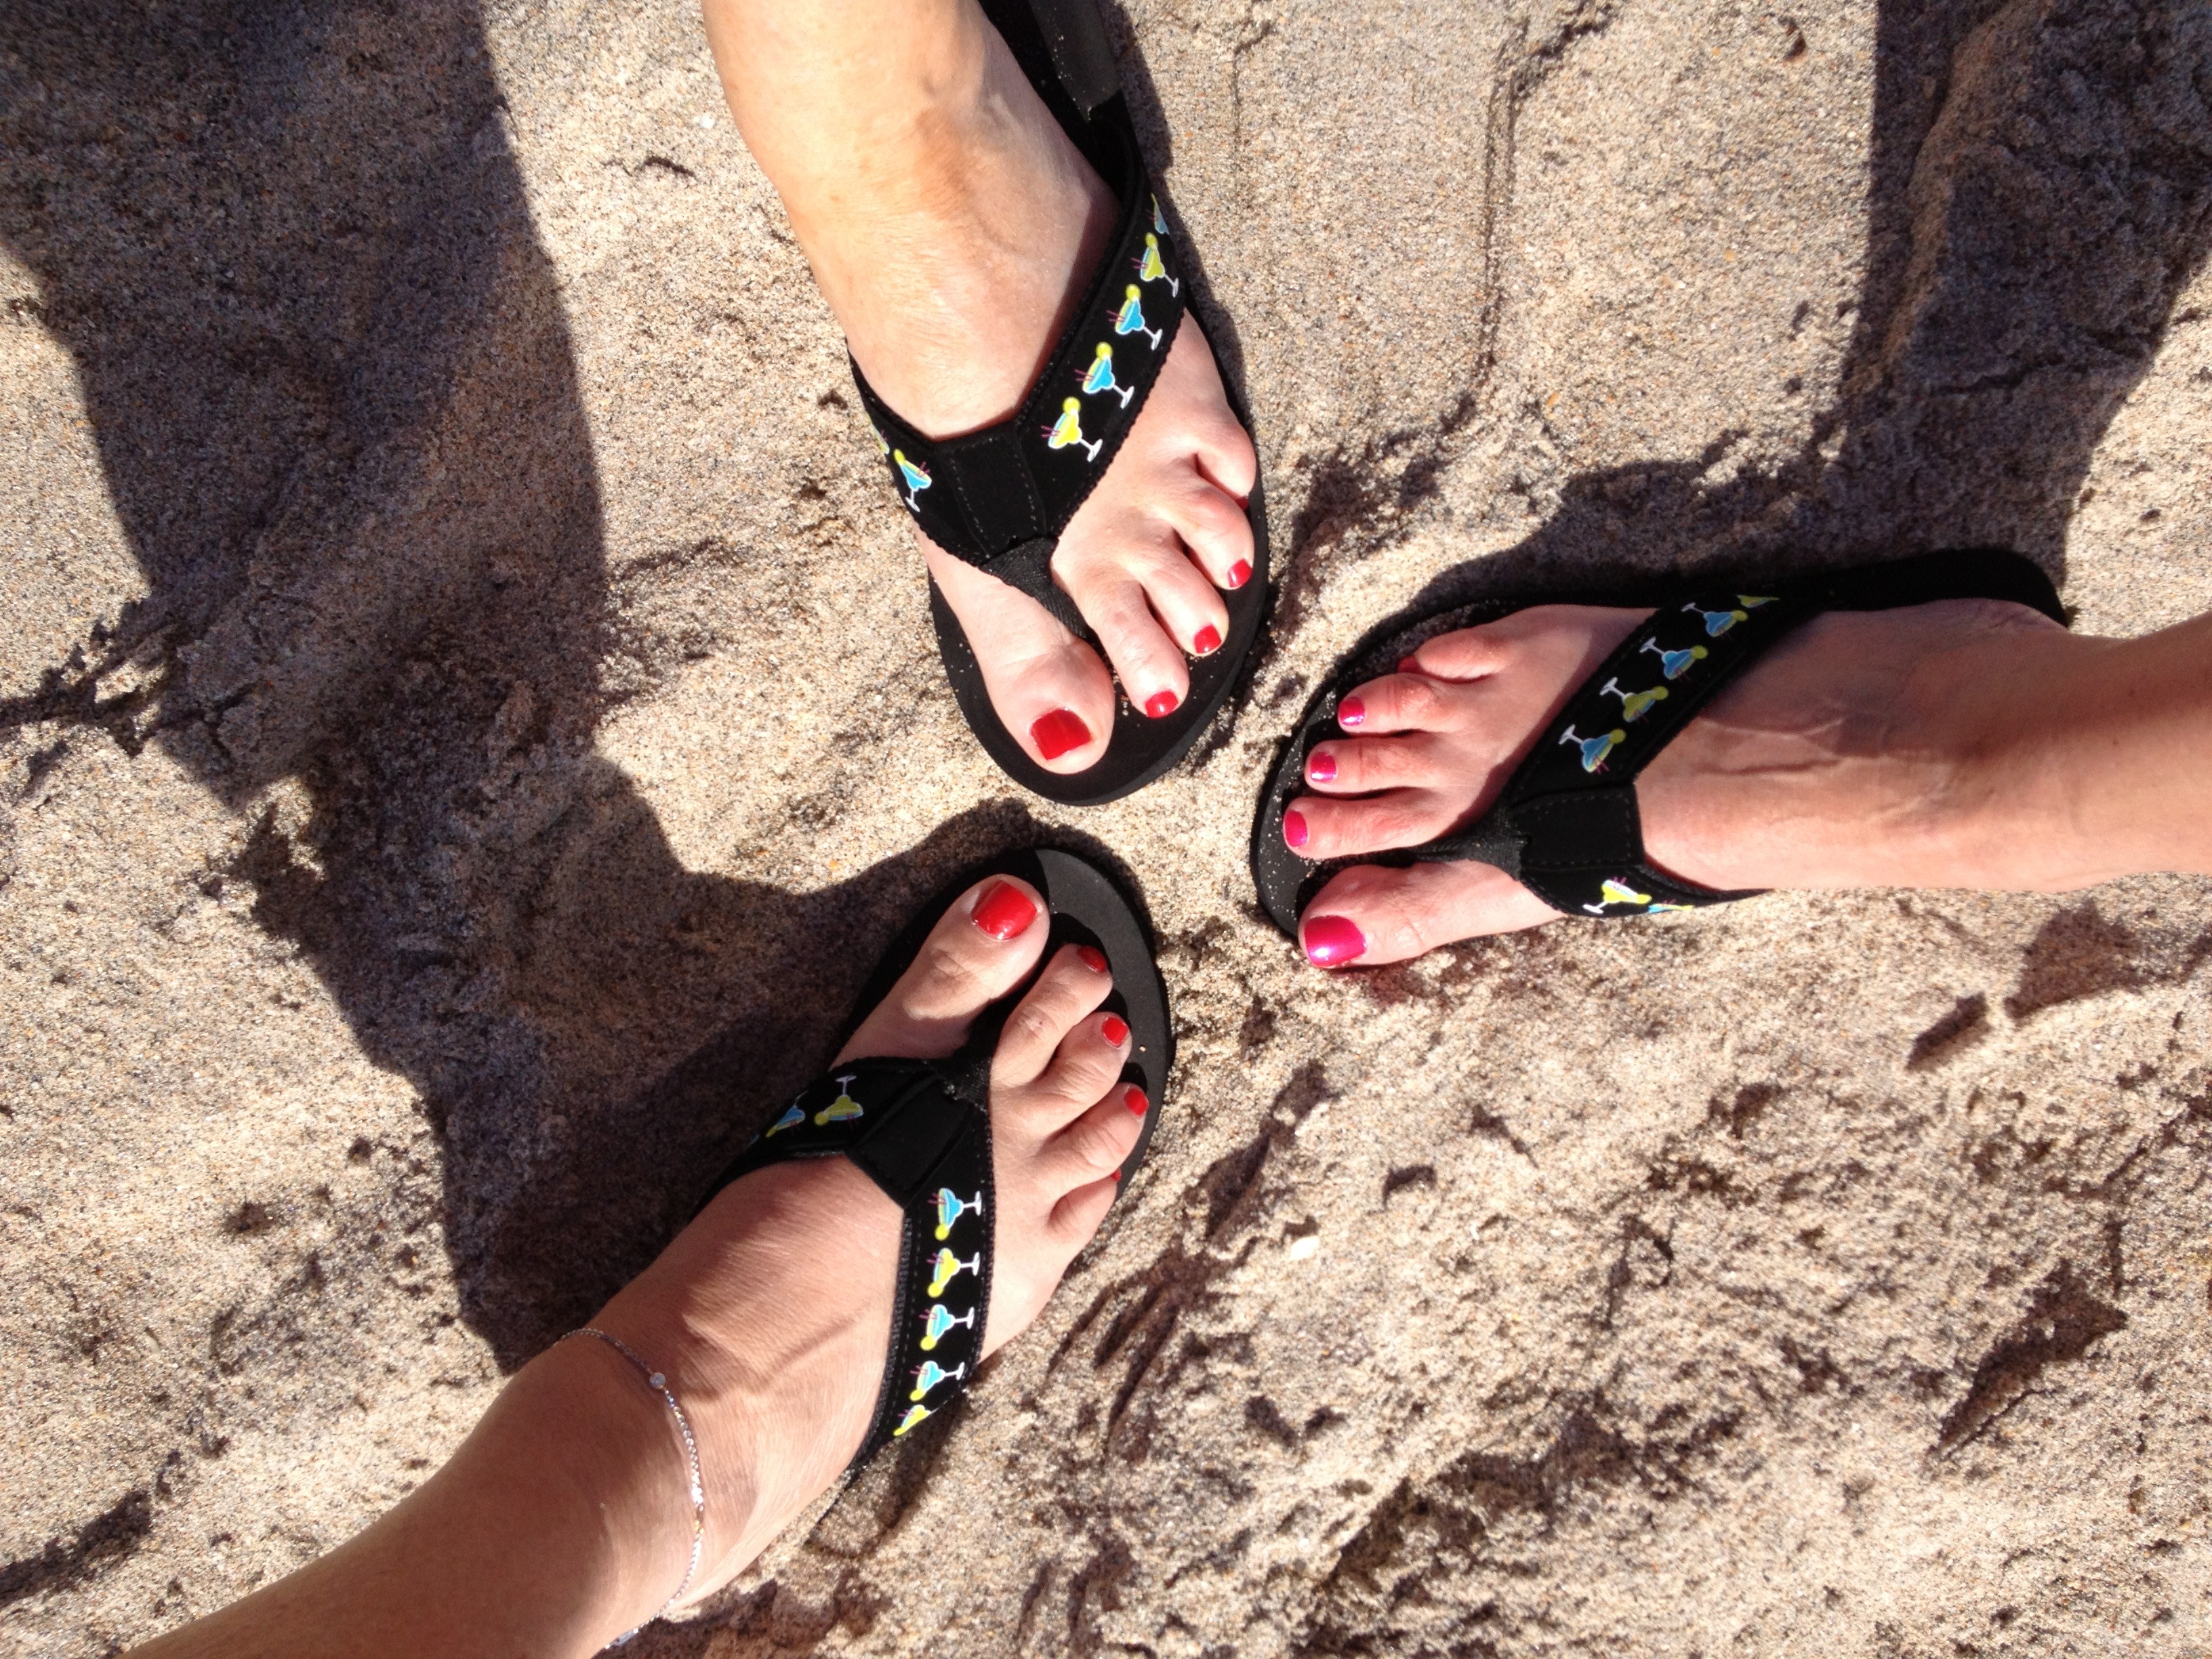
hand, water, outdoor, sand, shoe, feet, vacation, leg, spring, relax, foot, holiday, soil, trip, human body, family, fun, friends, happy, sandals, hot, footwear